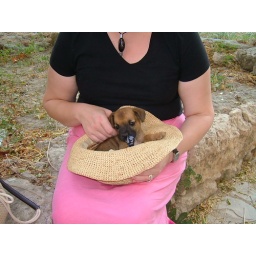
Tiny puppy in my hat